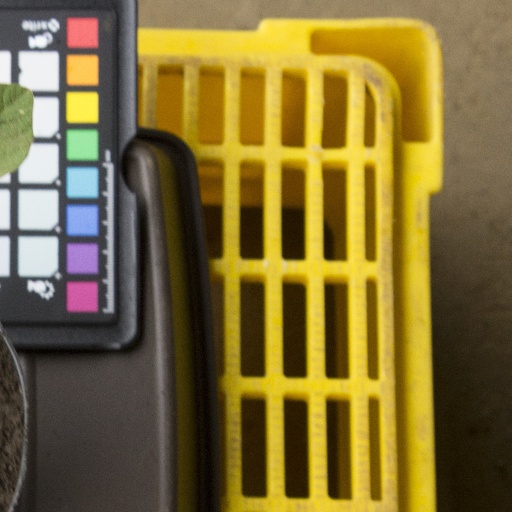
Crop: soybean